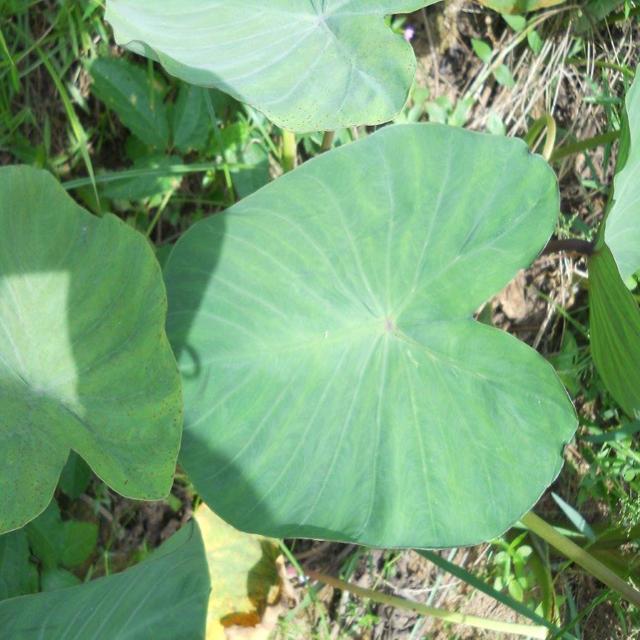
Label: Healthy